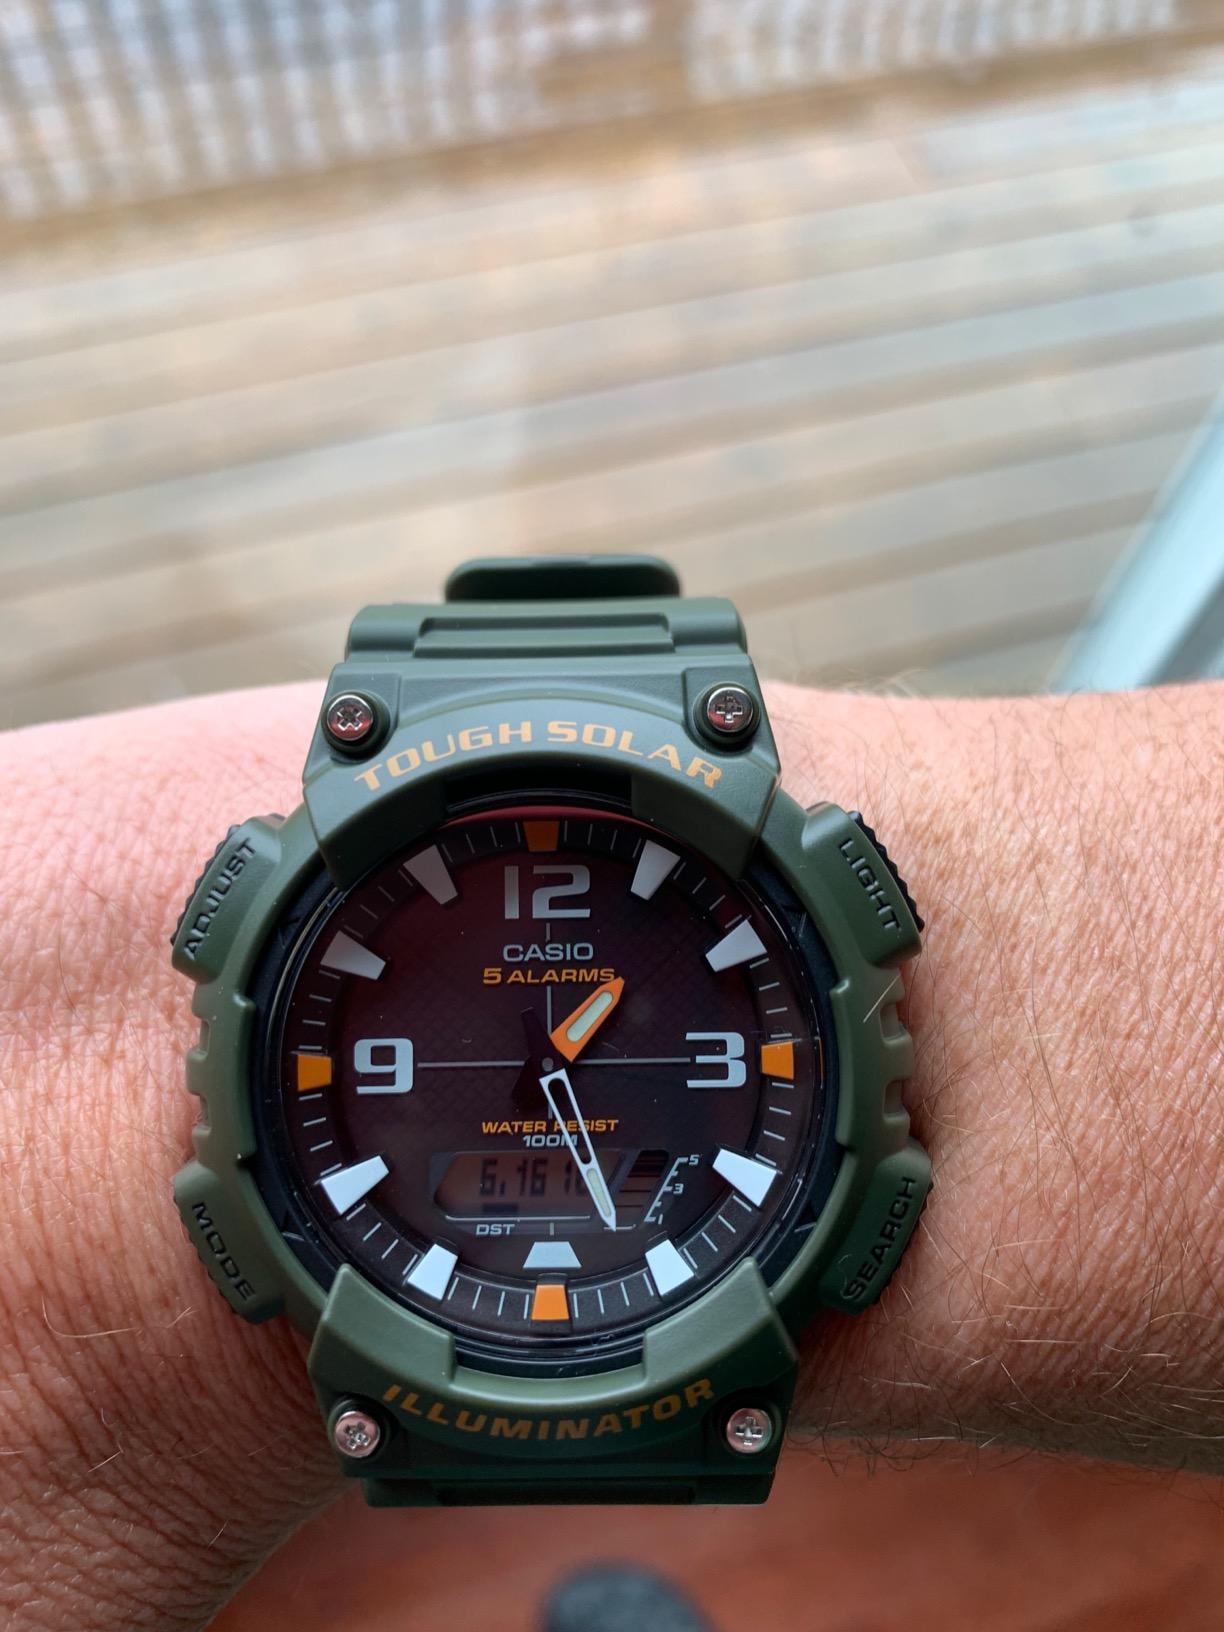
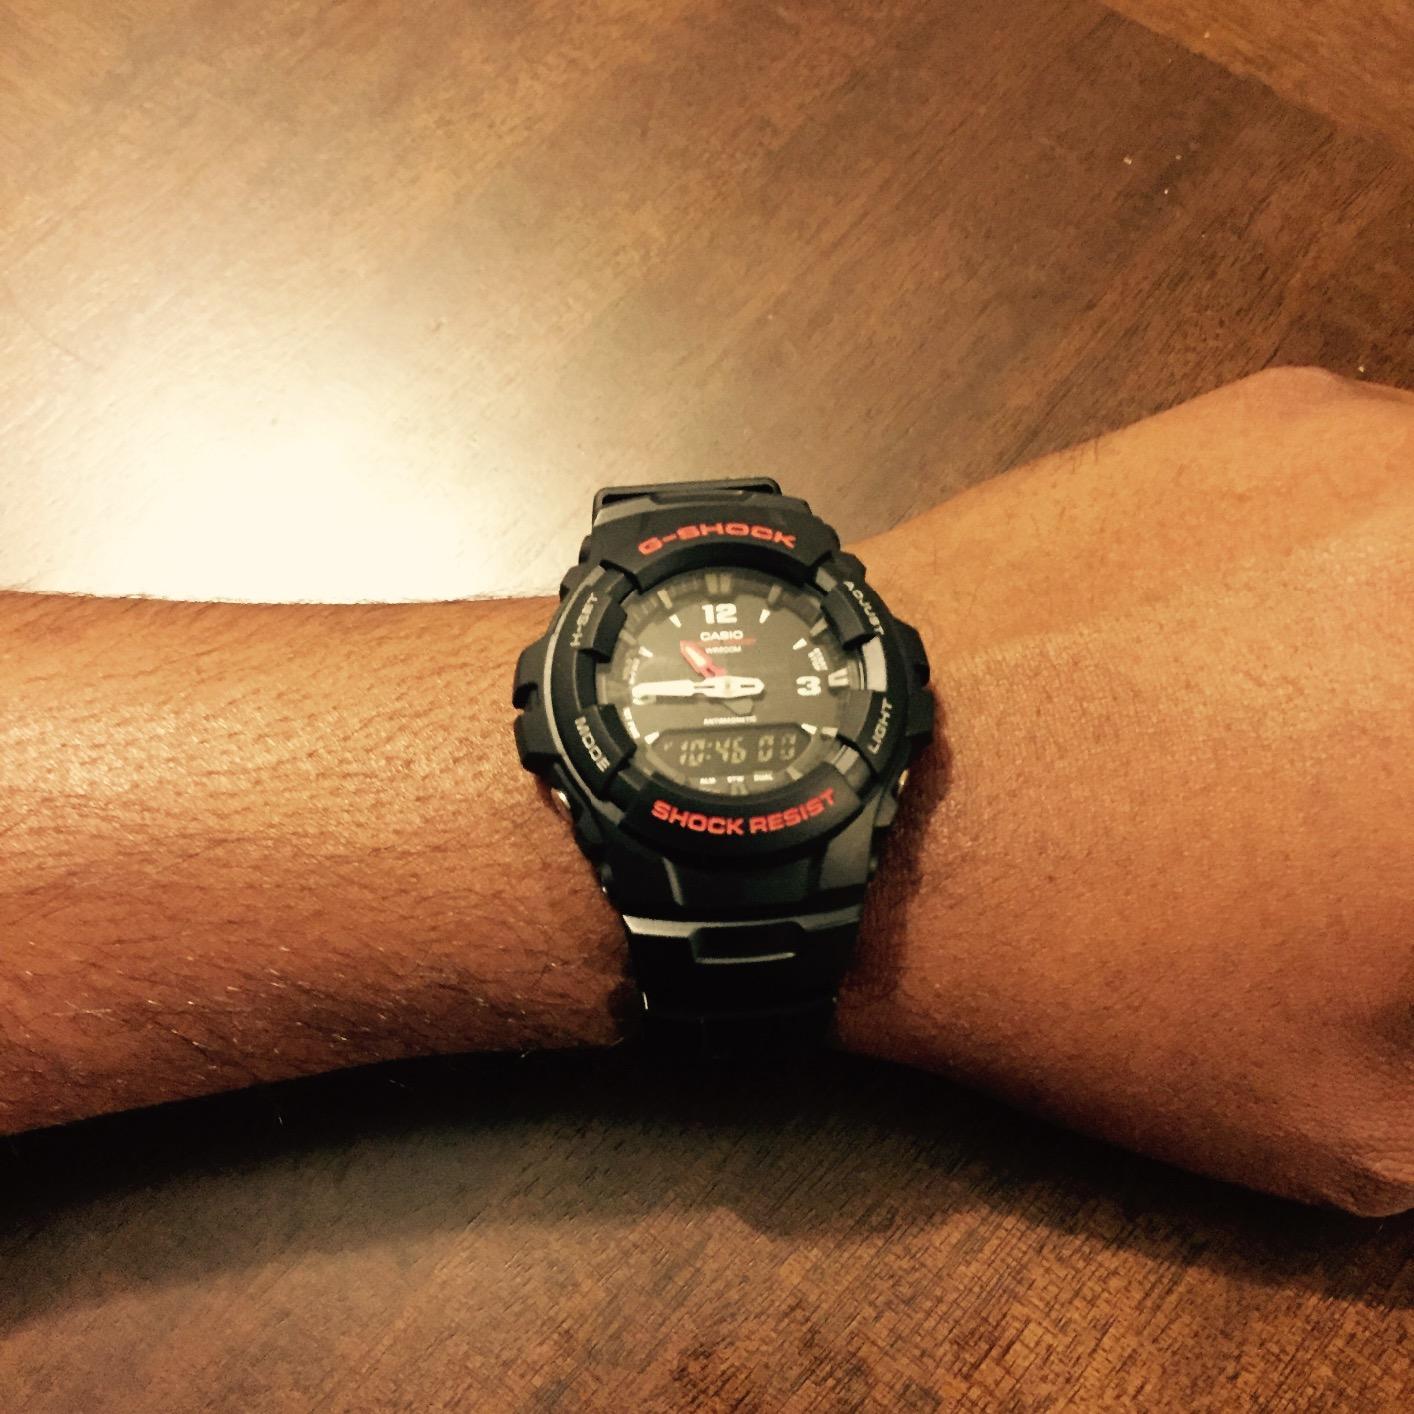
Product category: accessories_watch
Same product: no